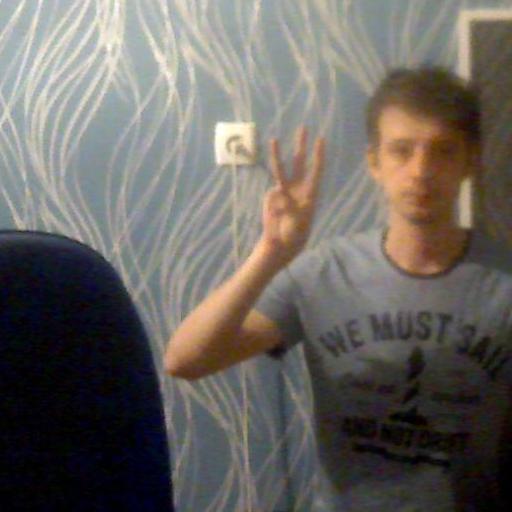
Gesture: three